Ansgar Løvold

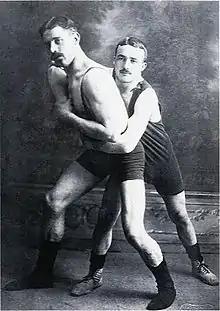
Løvold to the left, 1910s

Ansgar Løvold (19 November 1888 – 12 November 1961) was a Norwegian wrestler, butcher and philanthropist from Kristiansund. He is most known for participating at the 1912 Summer Olympics and for launching the idea for the Kristiansund and Frei Fixed Link.